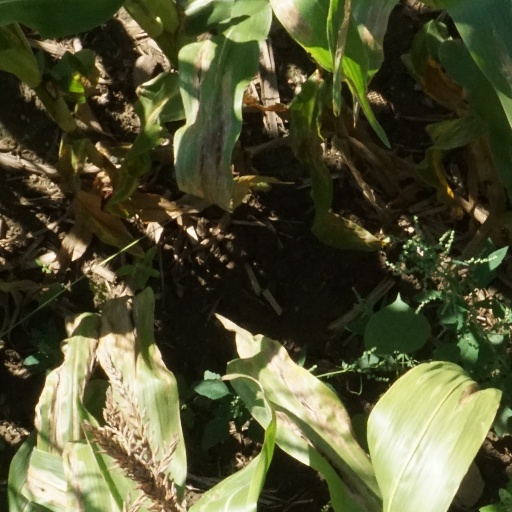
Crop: maize; corn